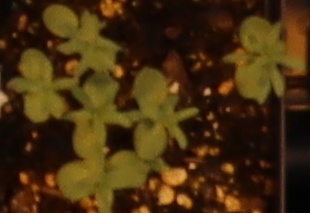
Label: Flax